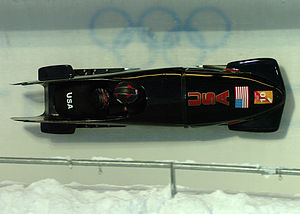
Bobslæde
Et bobslæde-hold på vej ned ad den formstøbte bane.
Bobslæde bruges om en formstøbt pulk, som er meget udbredt i Danmark. Typisk har de meder der ikke går ret langt ned i sneen, og det meste af slædens overflade vil være i kontakt med sneen. Derfor bærer den godt selv på relativ tynd sne i modsætning til en kælk der som regel kræver mere eller hårdere sne.